Evelyn Dove

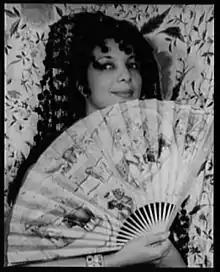
Portrait of Dove, 1935, by Carl Van Vechten

Evelyn Mary Dove (11 January 1902 – 7 March 1987) was a British singer and actress, who early in her career drew comparisons with Josephine Baker. Of Sierra Leone Creole and English parentage, Dove is recognized as a "trailblazing performer": in 1939, she made history as the first black singer to feature on BBC Radio, building a solid reputation not only through her work in Britain but also internationally, travelling to France, Germany, Italy, Austria, the Netherlands, Hungary, the United States, India and Spain. She was featured as a Google Doodle on what would have been her 117th birthday in 2019.